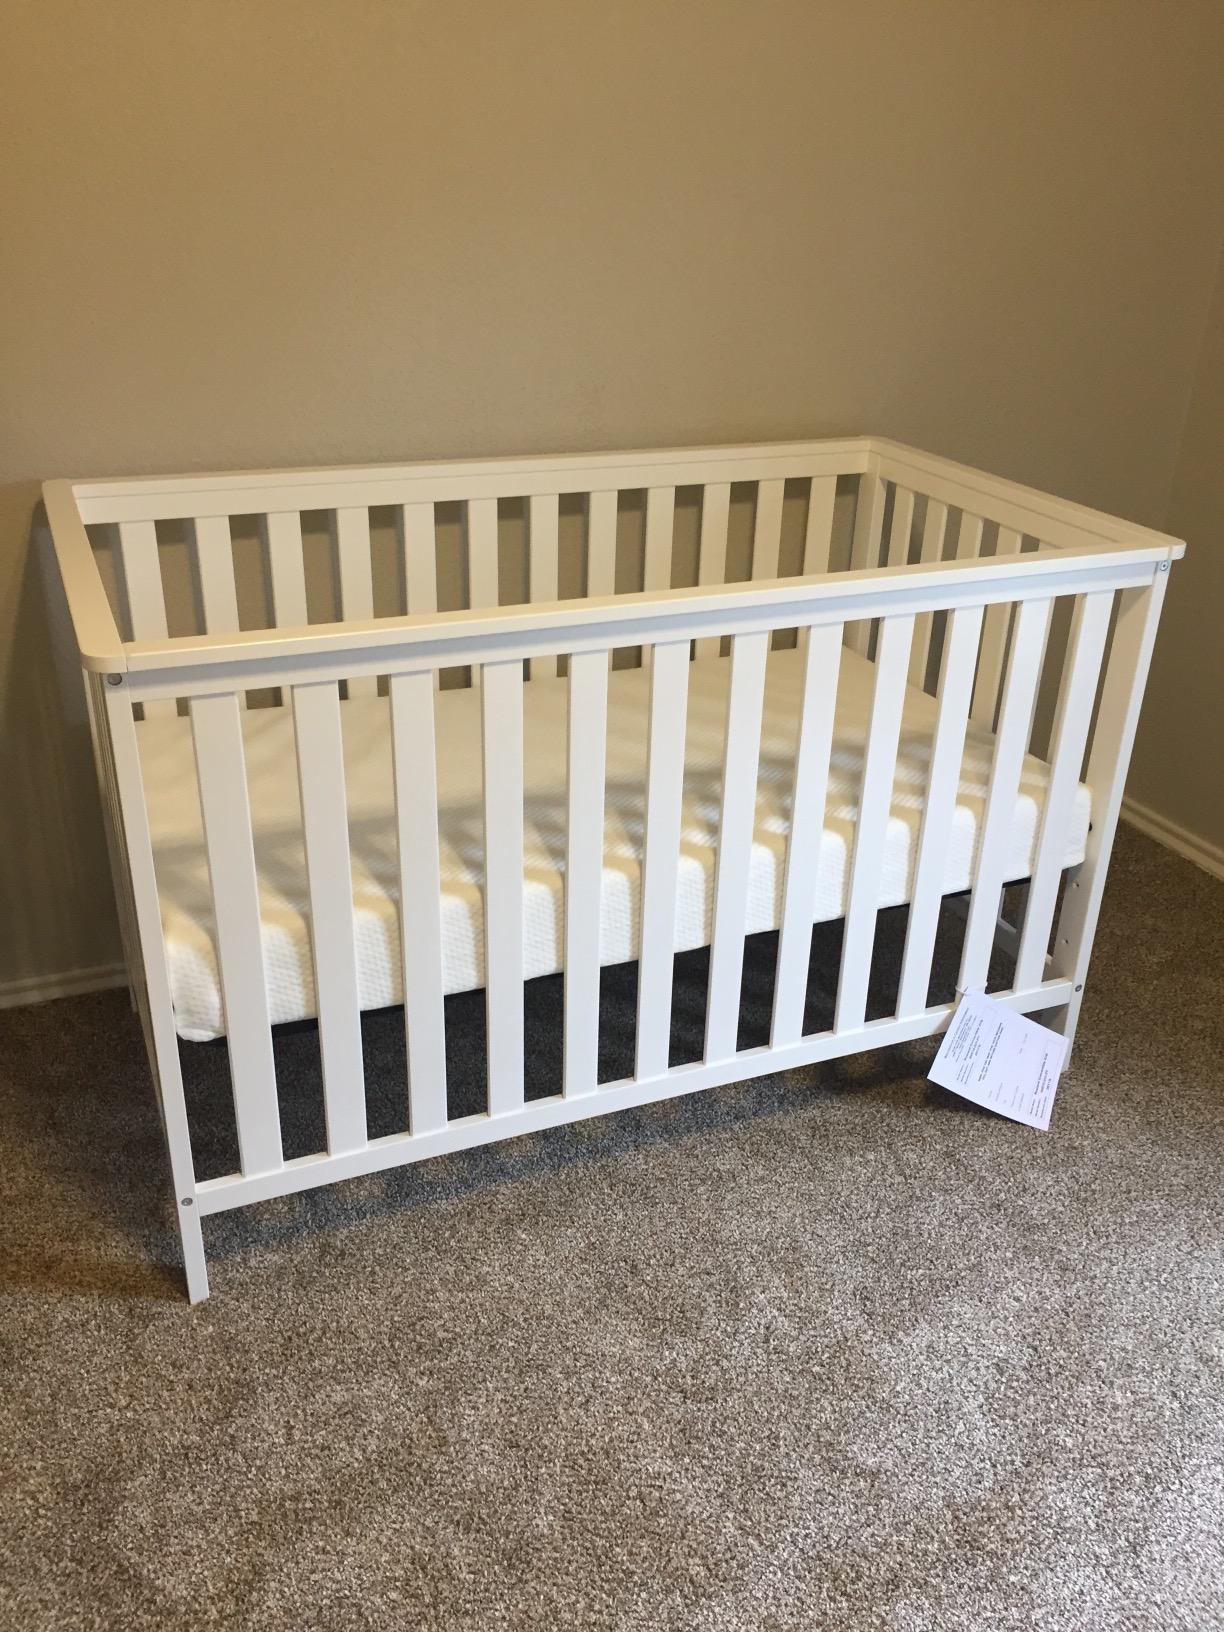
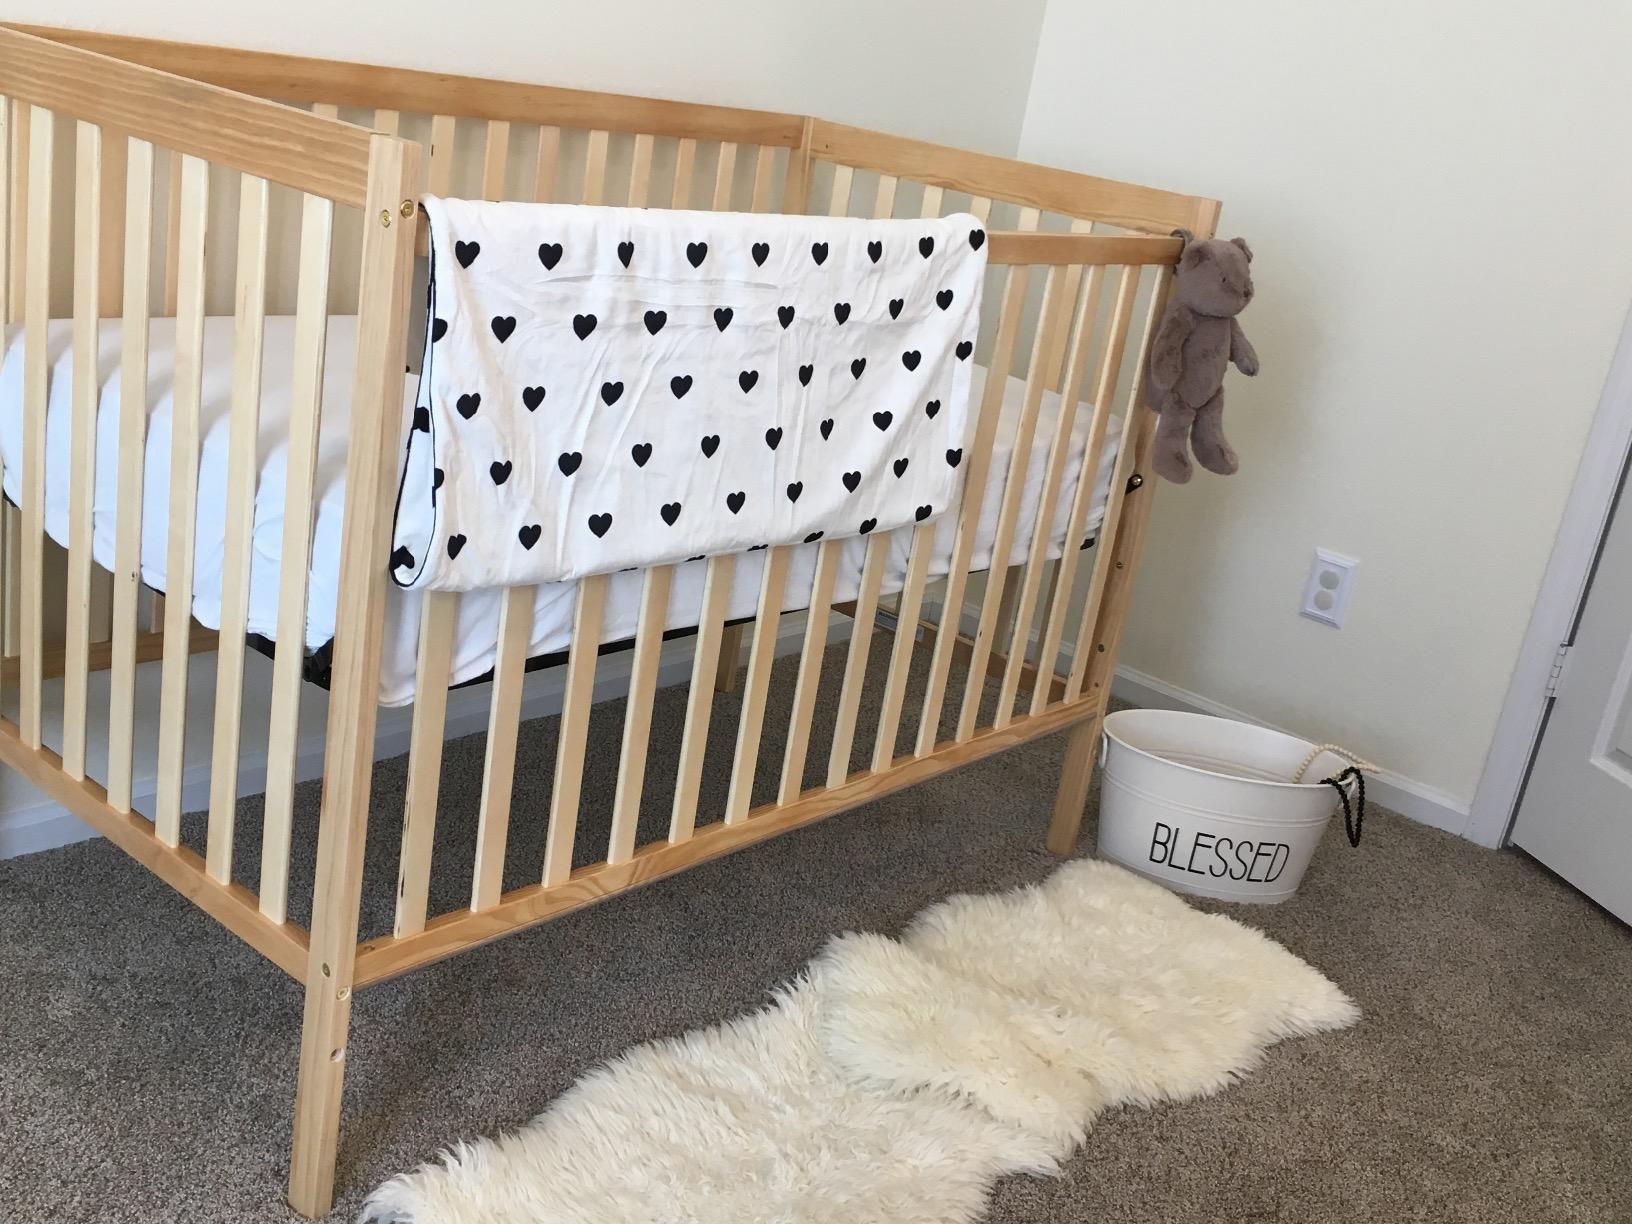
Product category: products_crib
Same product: no